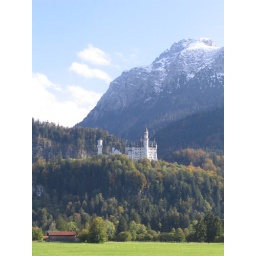
Neuschwanstein, atop the base of the mountain and in front of a majestic Alpine mountain.